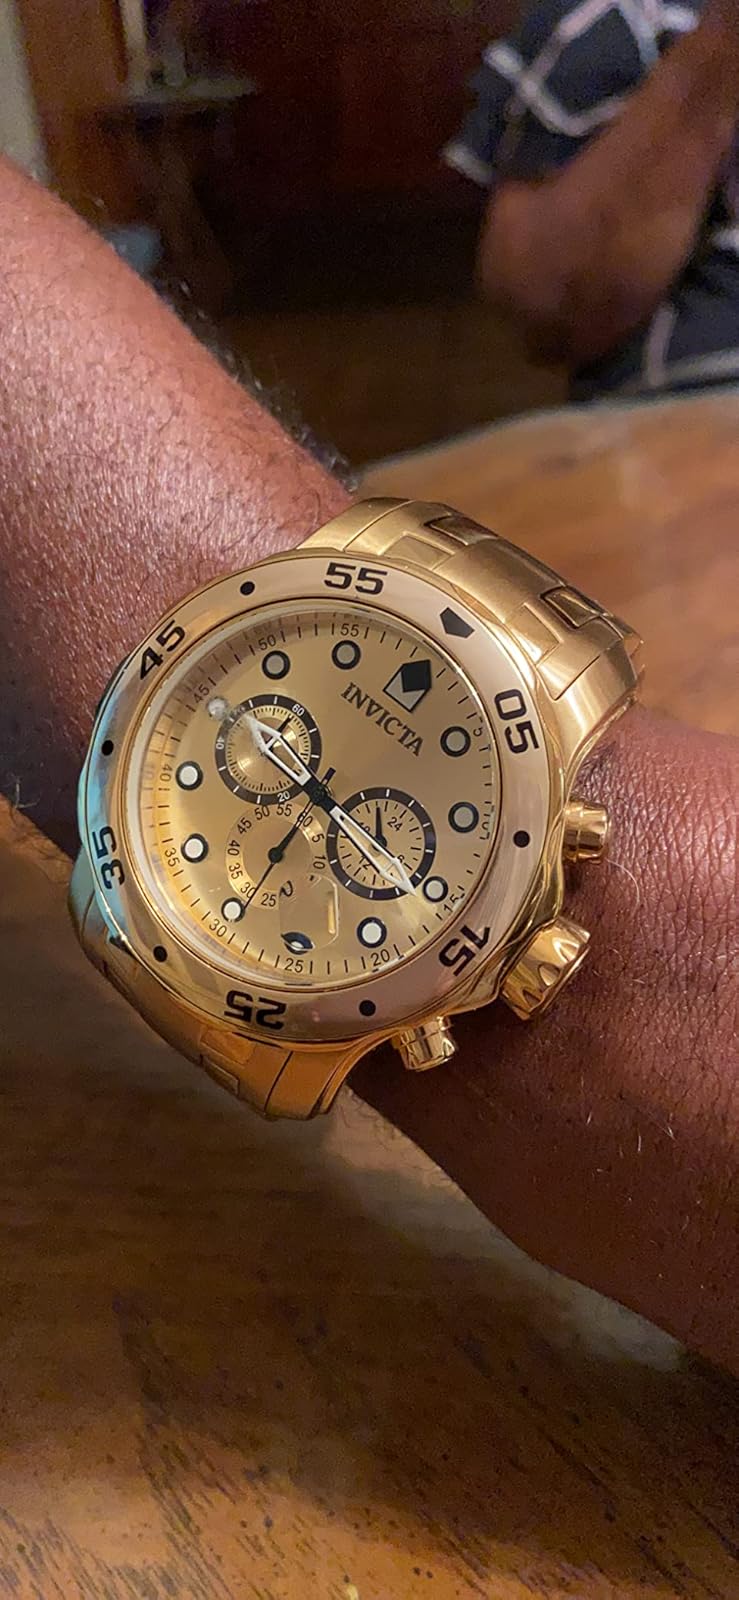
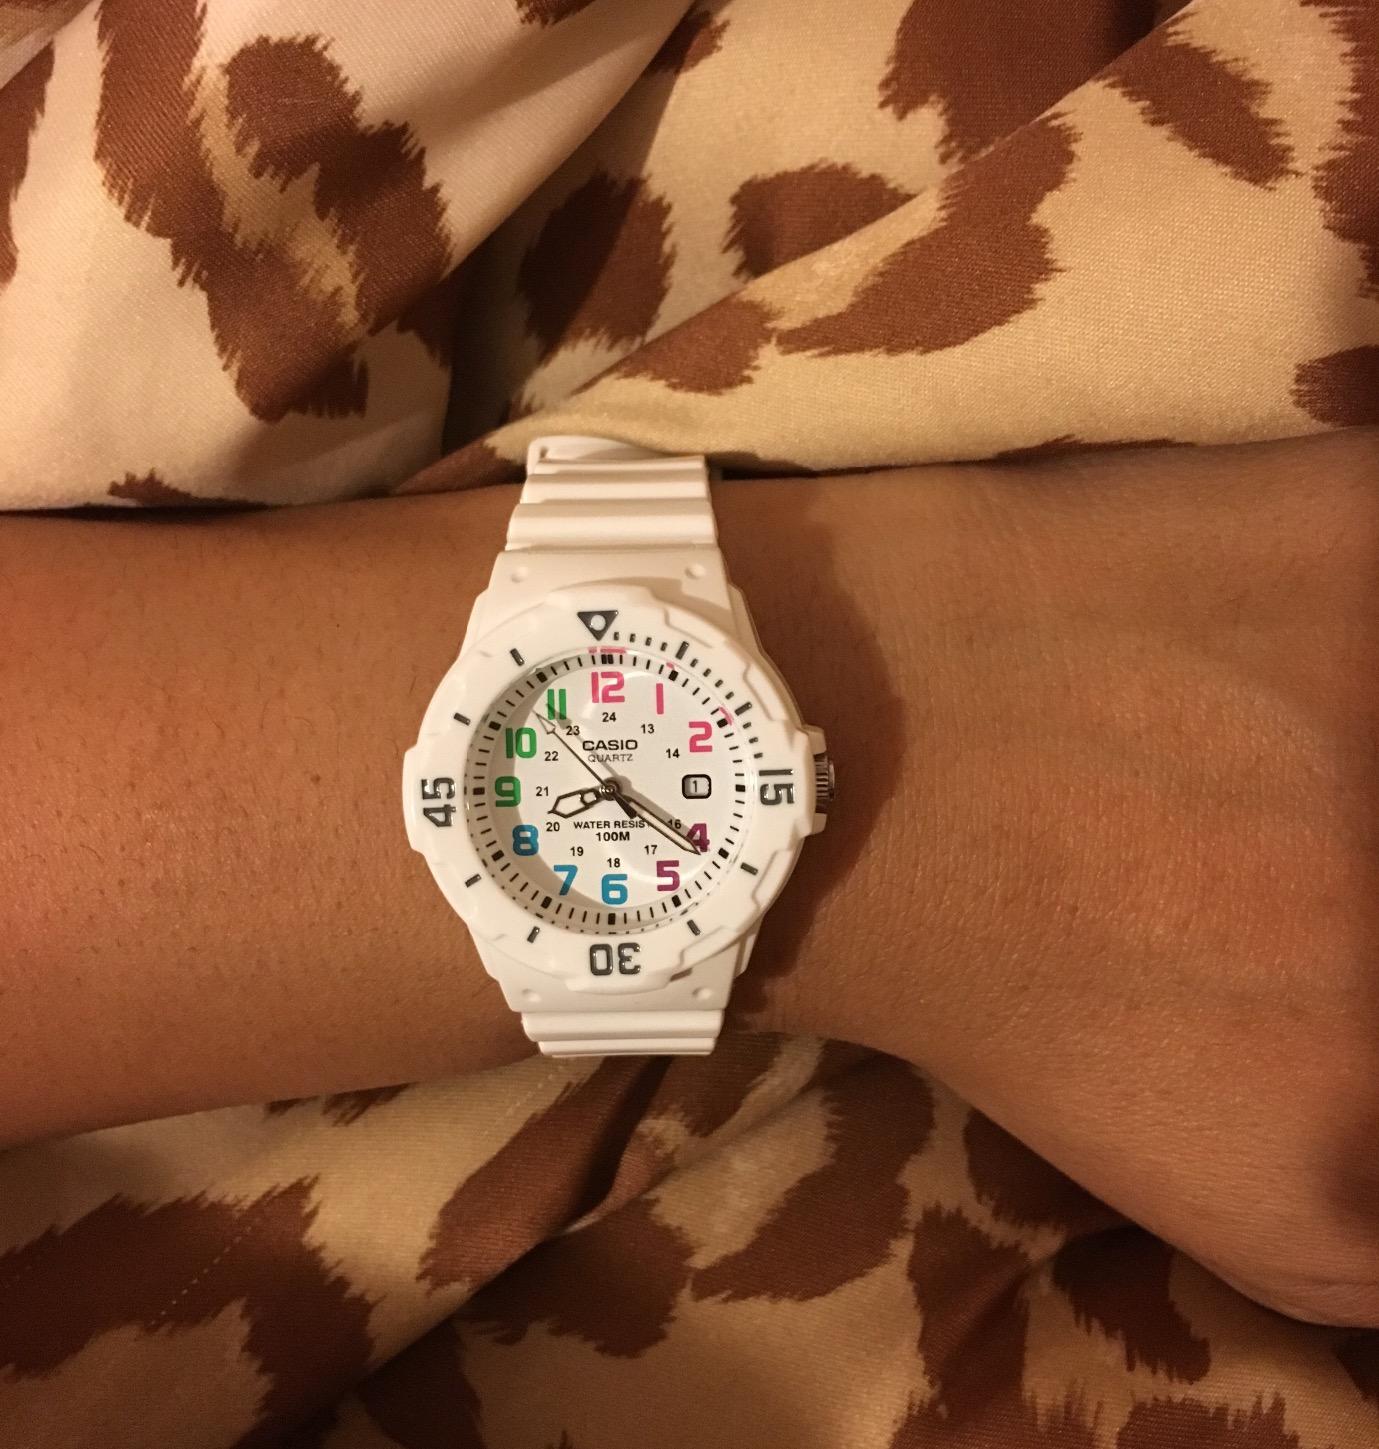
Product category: accessories_watch
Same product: no